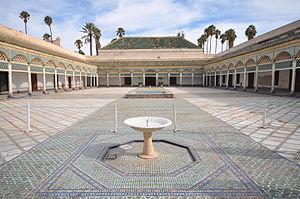
Le palais de la Bahia est un ancien palais du XIXᵉ siècle de huit hectares de style mauresque / islamique, à Marrakech au Maroc. Actuel musée, il est un des chefs-d'œuvre de l'architecture marocaine et de l'art marocain, un des monuments majeurs du patrimoine culturel du pays, et un des principaux lieux de tourisme au Maroc.